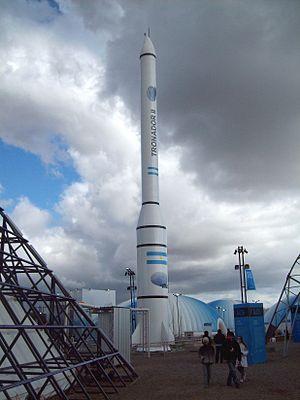
Tronador est un lanceur léger développé par l'Argentine. La version Tronador I était un projet de fusée suborbitale qui n'a pas abouti. Tronador II doit permettre de placer une charge utile de 250 kg en orbite héliosynchrone. L'Argentine a dépensé 190 M€ sur la période 2014-2015 pour mettre au point cette dernière version avec l'objectif de permettre un premier vol de qualification en 2016.